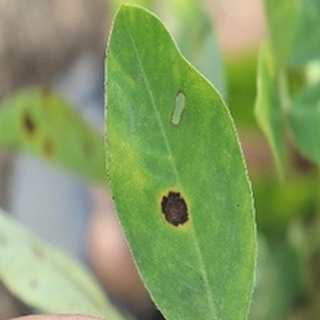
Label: groundnut_late_leaf_spot